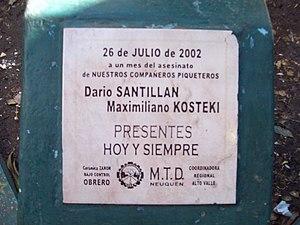
Maximiliano Kosteki est un jeune peintre argentin assassiné à l'âge de 23 ans par la police provinciale lors d’une manifestation du mouvement des Piqueteros, dans la gare d'Avellaneda, au sud de Buenos Aires. Les circonstances de sa mort donnent à penser qu’il s’agissait d'une exécution extrajudiciaire, selon le rapport d'Amnesty International. Cet assassinat a, par la suite, été désigné sous le nom de massacre d'Avellaneda.